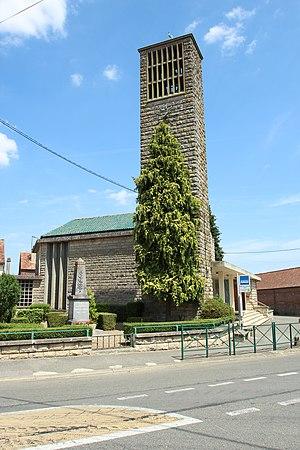
Église Saint-Roch de Bonlier en France